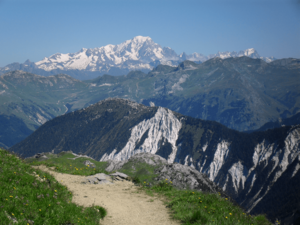
La Dent du Villard, vu du sentier près de la source du Ruisseau de la Planche